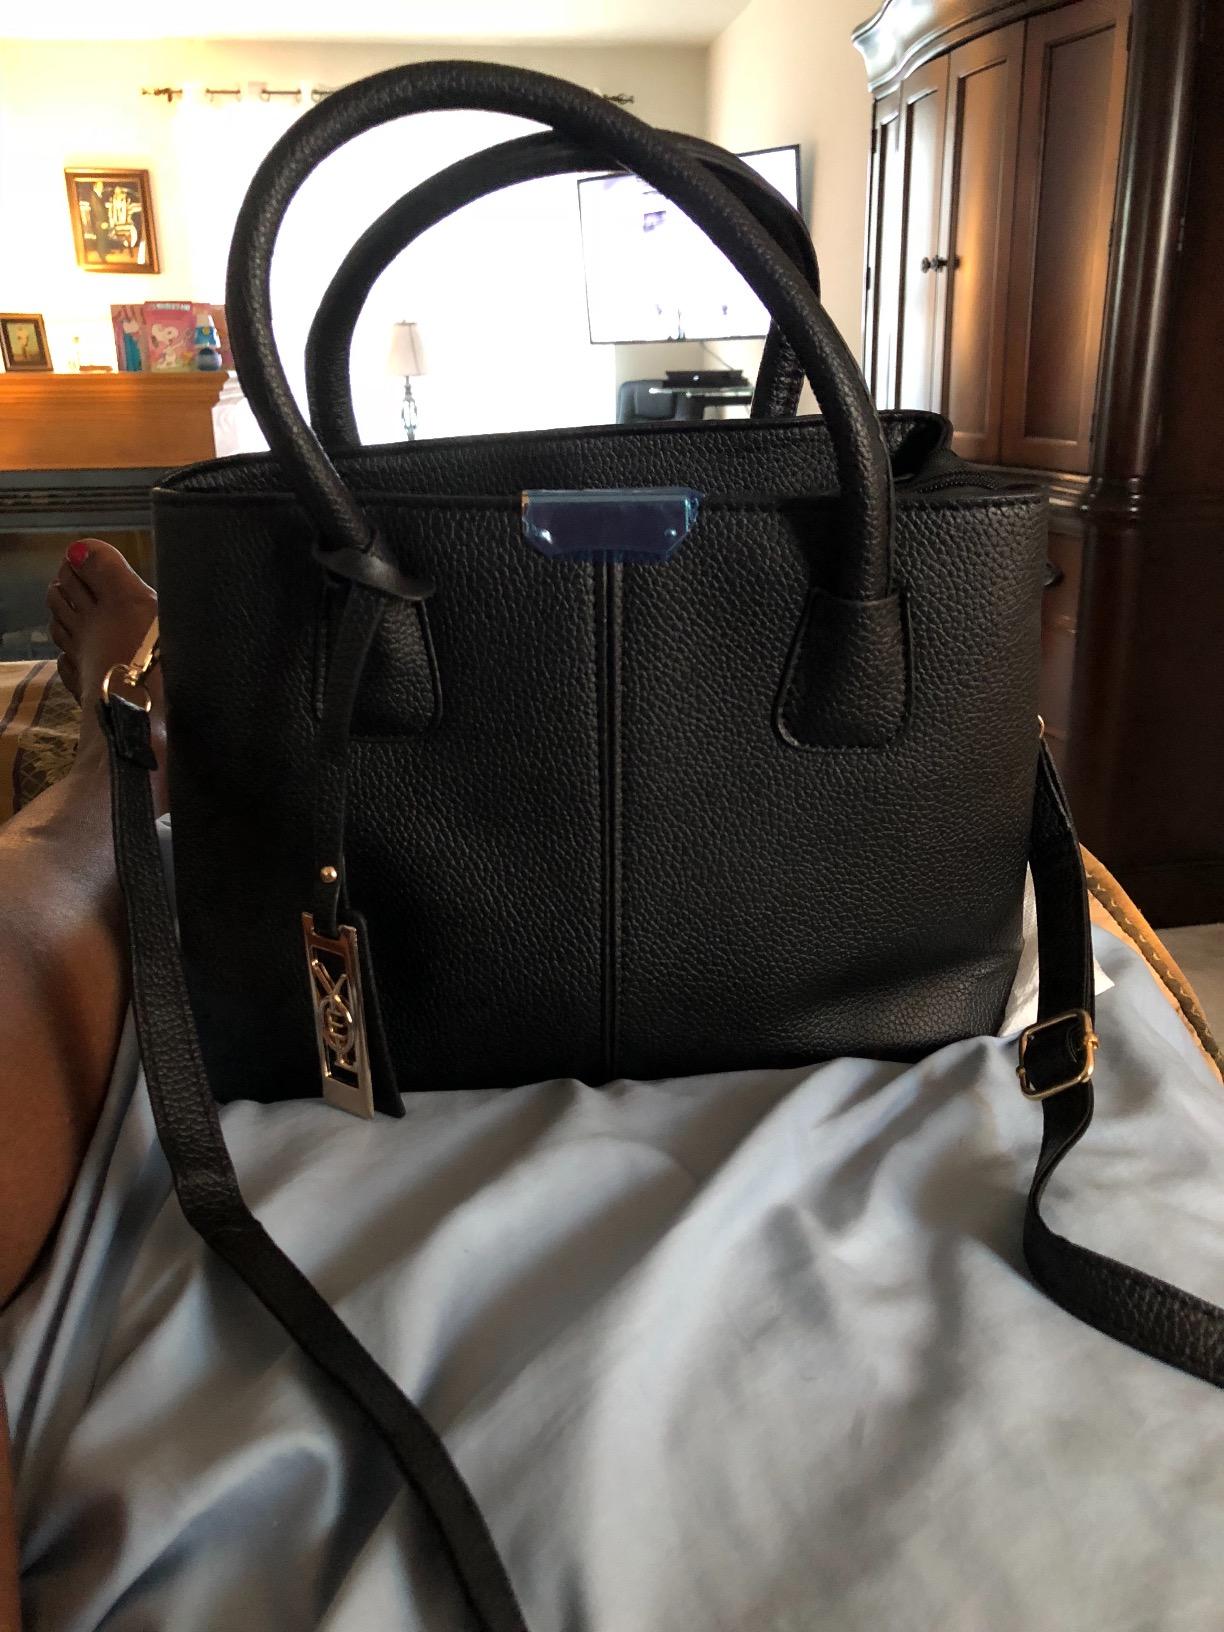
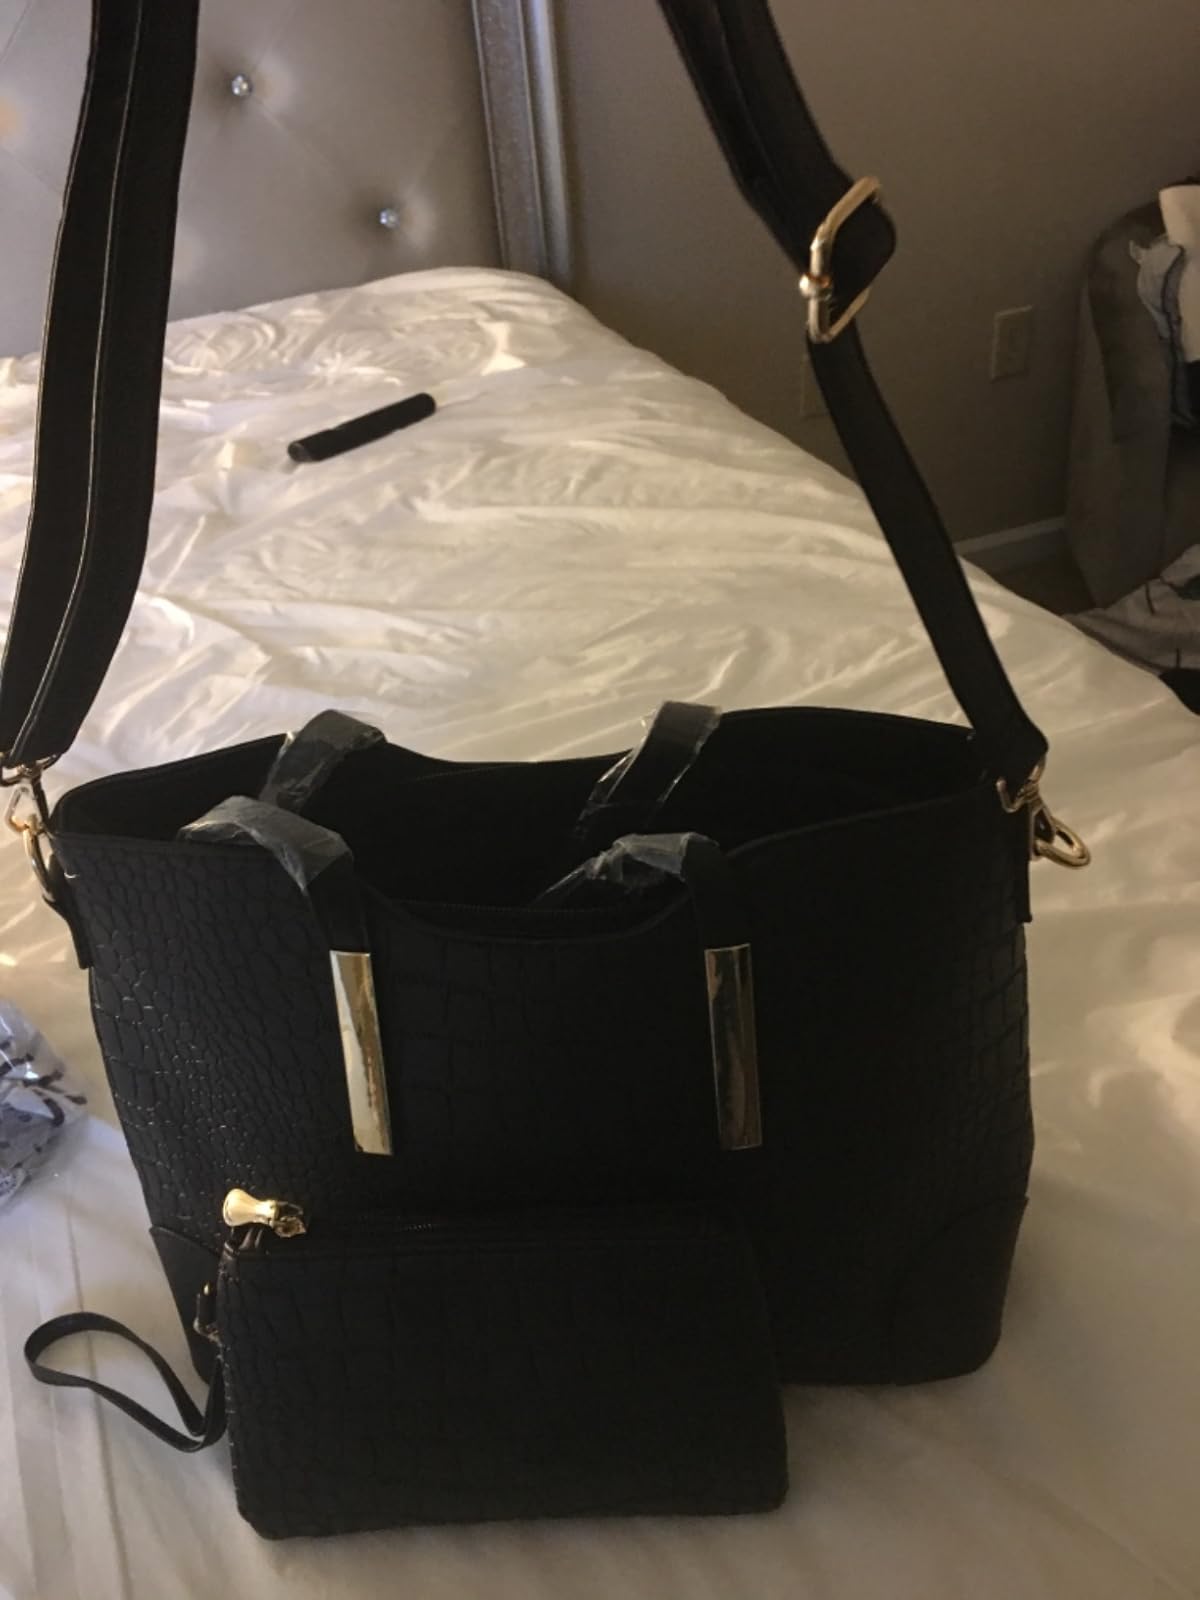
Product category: accessories_handbag
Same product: no